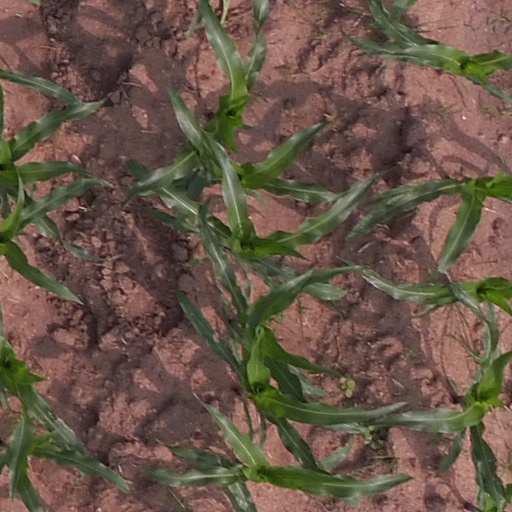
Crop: maize; corn